Wrightstown Friends Meeting Complex

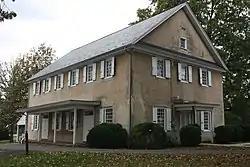
Wrightstown Friends Meeting House. October 2012.

The Wrightstown Friends Meeting Complex is an historic, American Quaker meeting house that is located on PA 413 in Wrightstown, Pennsylvania.